Keith Spurgeon

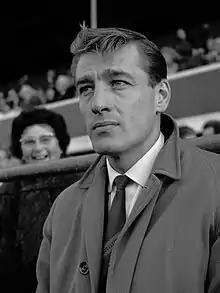
Spurgeon in 1964

Keith Matthew Spurgeon (29 August 1932 – December 1984) was an English football player and manager.